Reginald Croom-Johnson

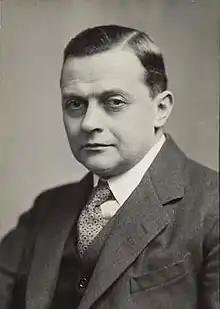
Croom-Johnson in 1928

Sir Reginald Powell Croom-Johnson (27 July 1879 – 29 December 1957) was a British barrister, judge, and Conservative Member of Parliament for Bridgwater. He was a noted philatelist with a specialist collection of the stamps of the British Solomon Islands.